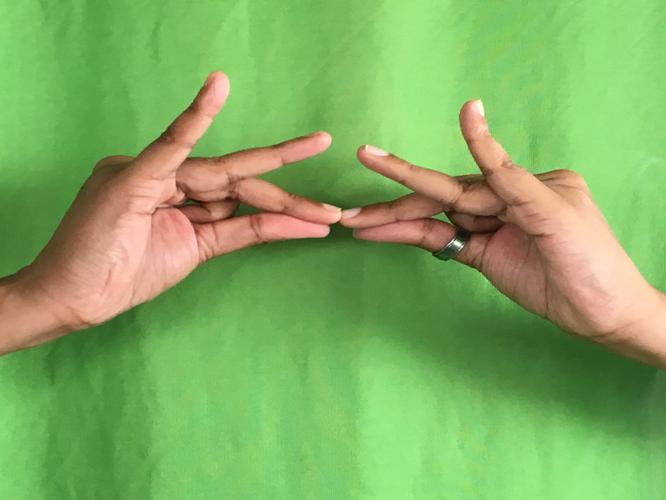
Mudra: Sakata
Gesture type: double_hand